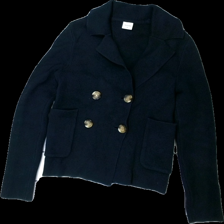
View: front
Type: Cardigan
Category: Men
Brand: Boomerang
Colors: Black
Material: 100% cotton
Cut: Regular
Size: XS
Season: All
Damage location: bottom center
Price range: 50-100
Recommended usage: Reuse
Description: svart kofta med knappar fram